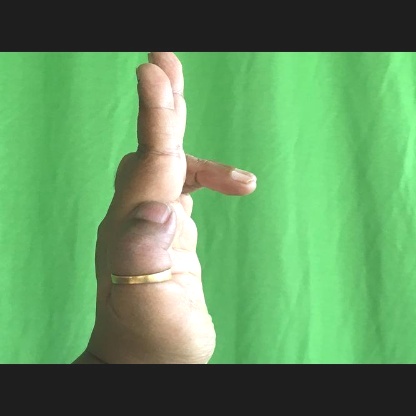
Mudra: Ardhapathaka